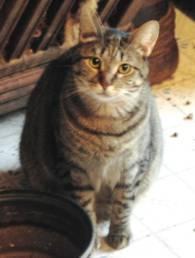
cat